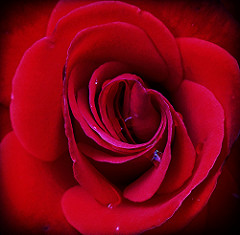
Flower: rose